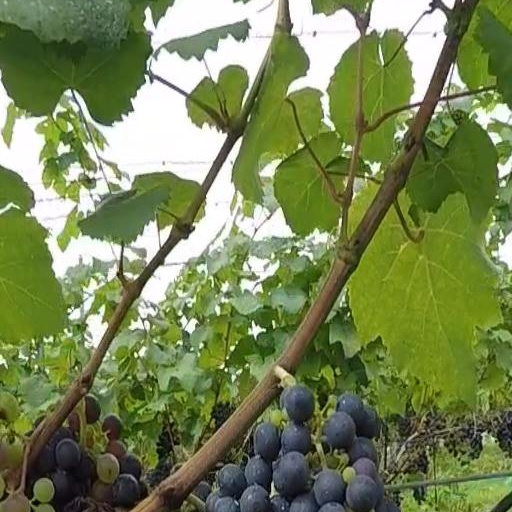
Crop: grape